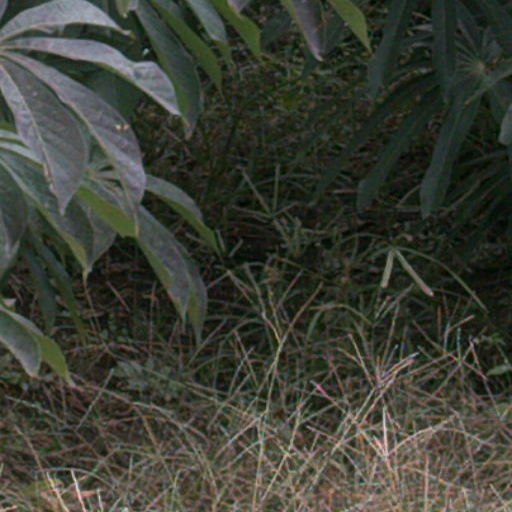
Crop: cassava